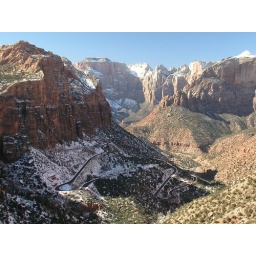
This highway goes into a tunnel in the left canyon wall.